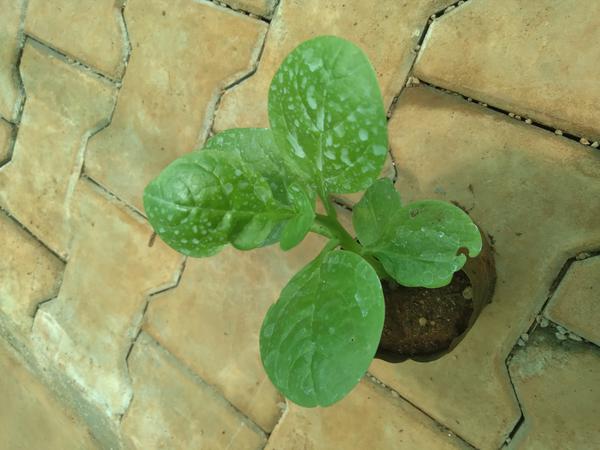
Plant: Basale